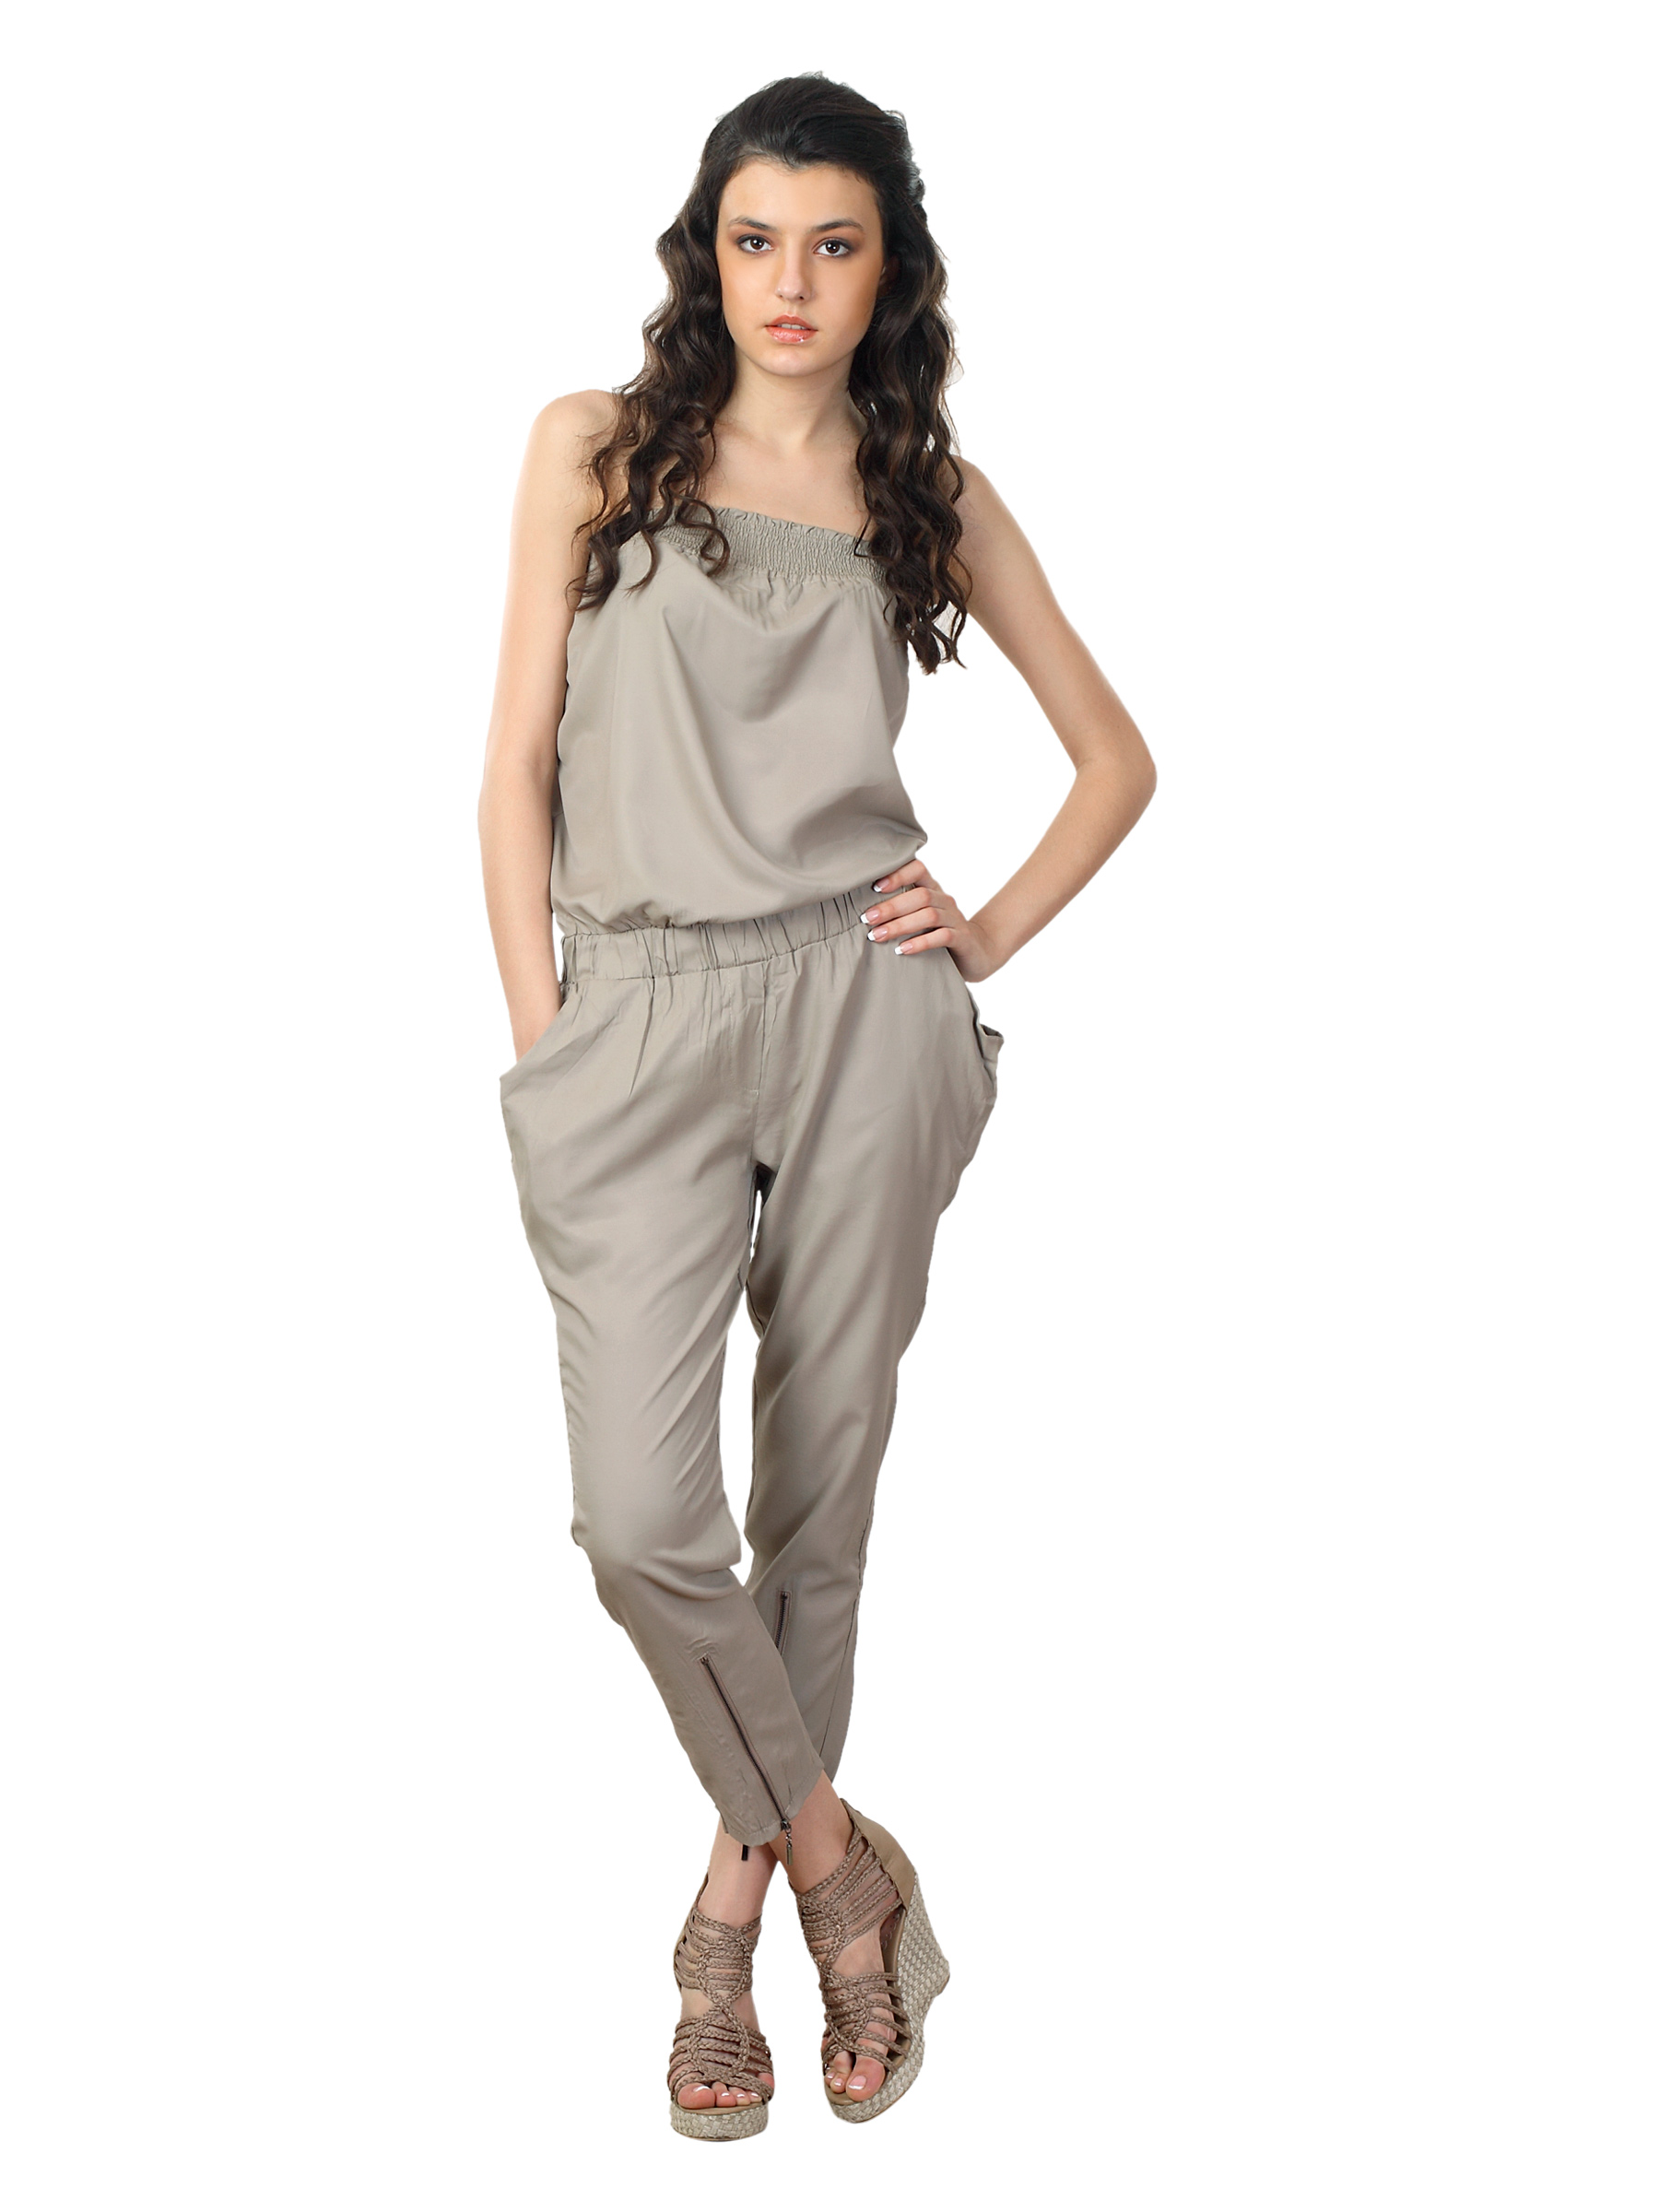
Tonga Women Beige Jumpsuit
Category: Apparel / Dress / Jumpsuit
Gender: Women
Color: Olive
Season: Summer 2012
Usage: Casual